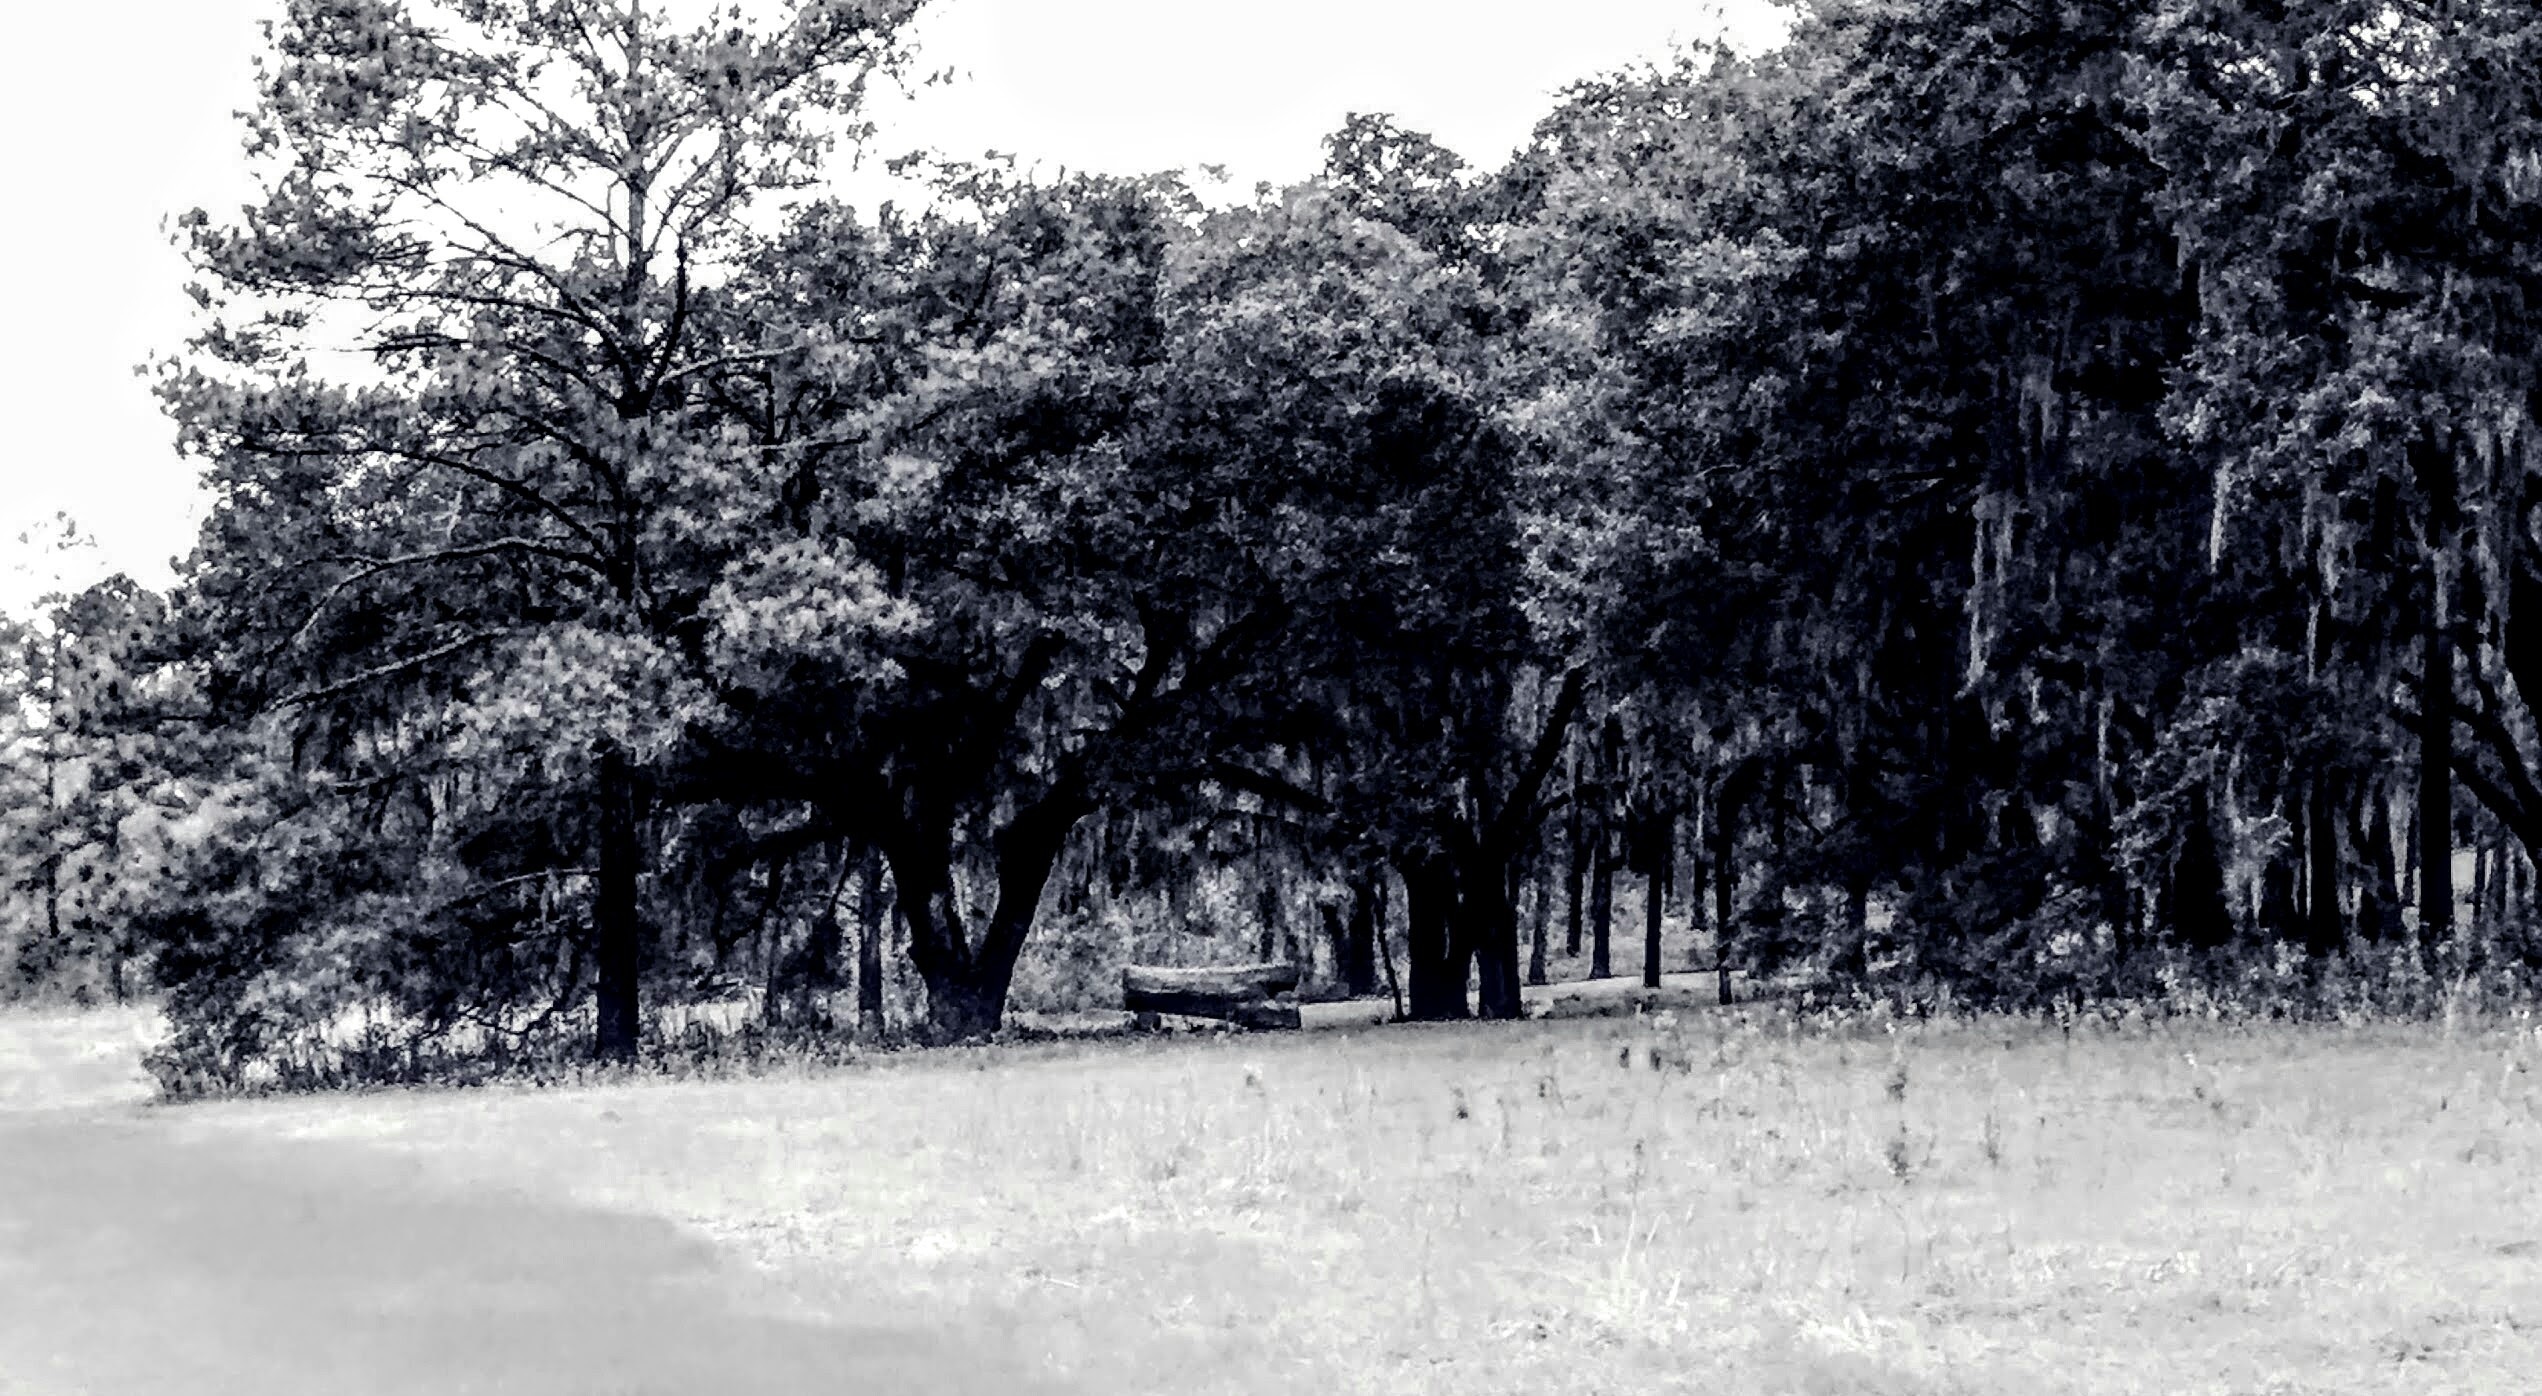
tree, branch, snow, winter, black and white, plant, frost, weather, monochrome, season, freezing, monochrome photography, woody plant, land plant